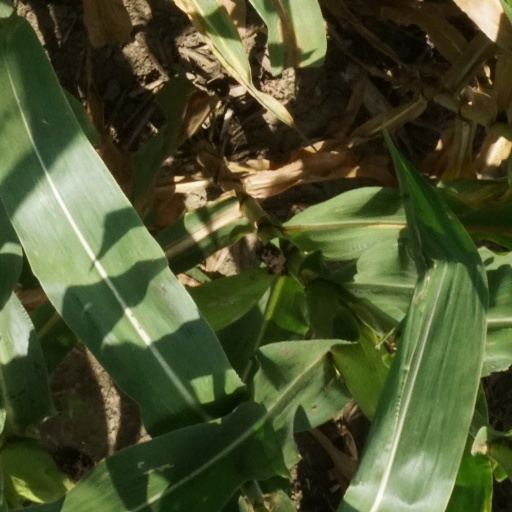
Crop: maize; corn